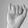
ASL letter: I